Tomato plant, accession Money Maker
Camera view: bottom (45 deg); turntable rotation: 330 degrees
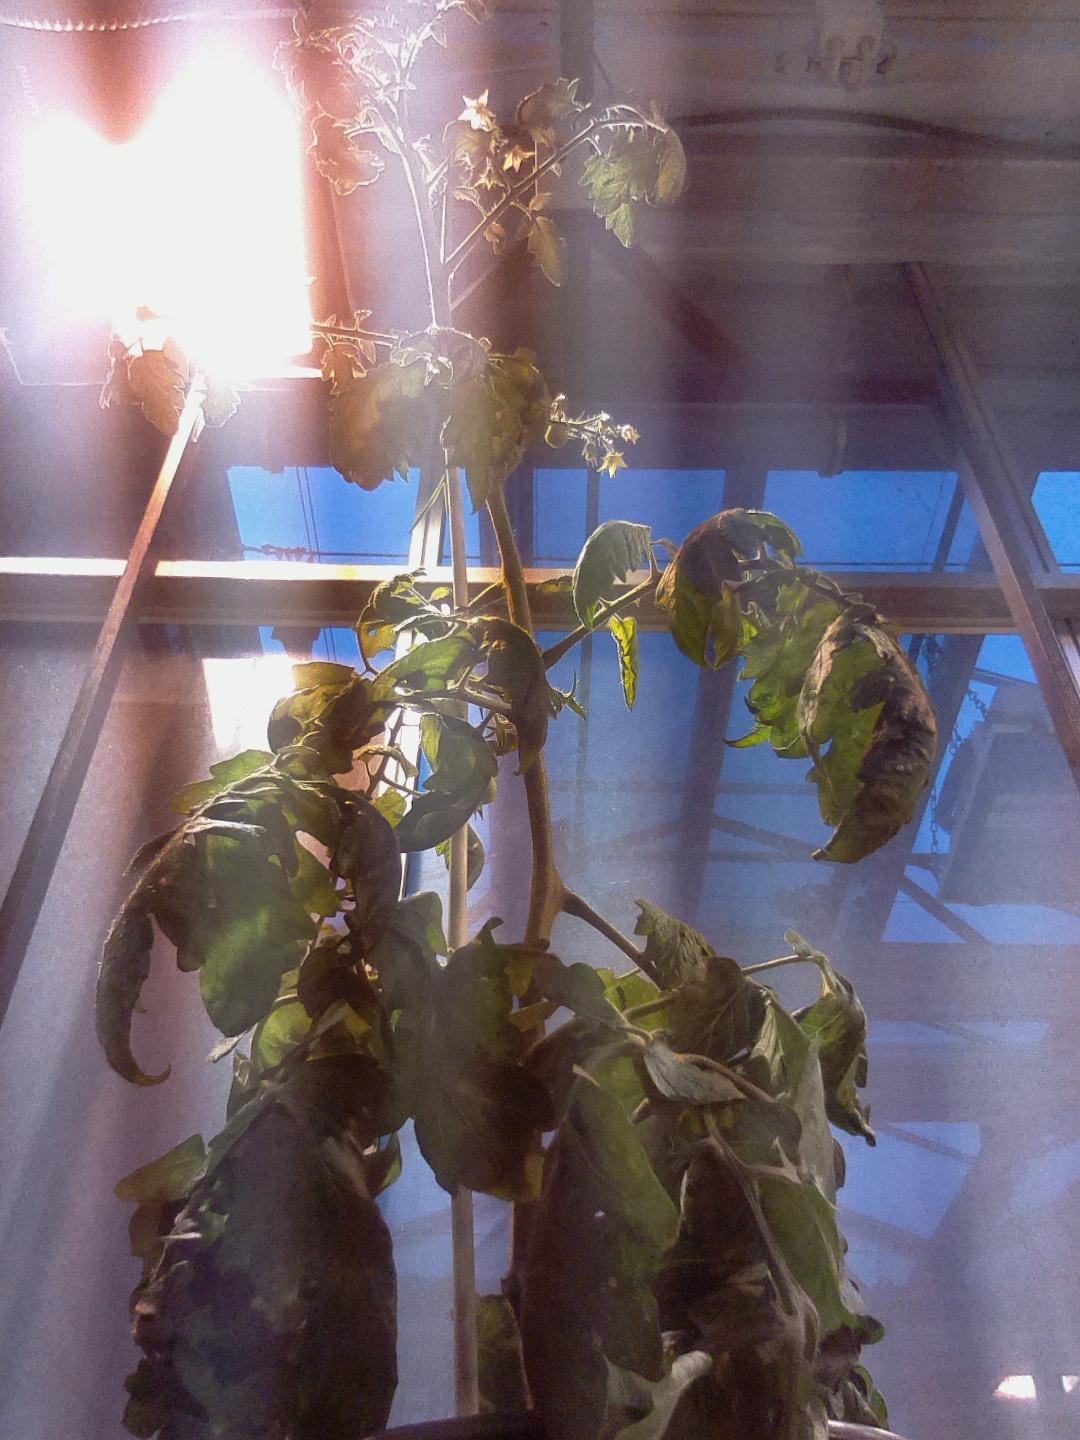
BBCH growth stage 72: 20%-30% of final fruit size